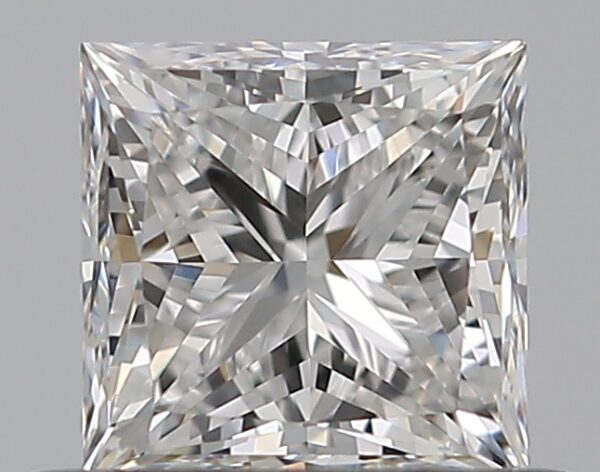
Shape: princess
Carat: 0.5
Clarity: VS1
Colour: E
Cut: EX
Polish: EX
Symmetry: VG
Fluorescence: N
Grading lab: GIA
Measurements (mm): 4.26 x 4.18 x 3.07